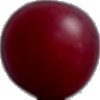
Label: Cherry Wax Red 1